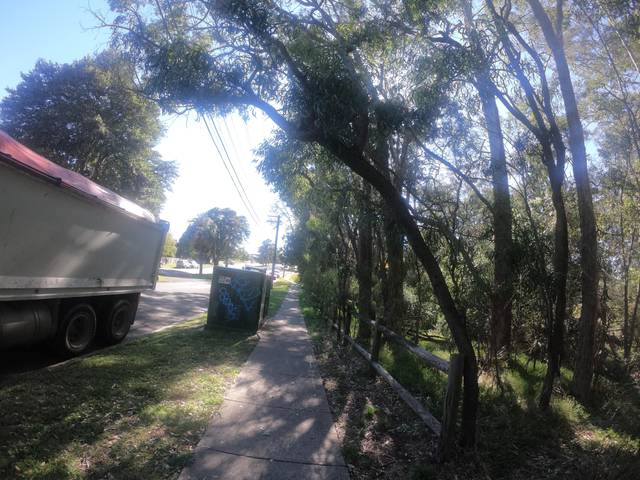
Region: Australia
Coordinates: -33.814, 151.112